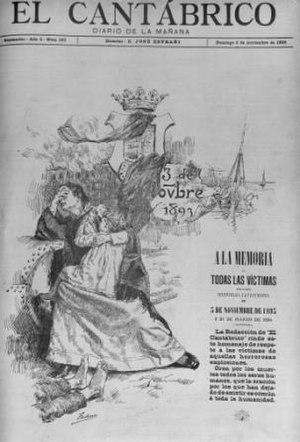
Mariano Pedrero est un dessinateur, peintre, affichiste et illustrateur espagnol.
Le Cabo Machichaco est un bateau à vapeur construit à Newcastle en 1882. La compagnie Ybarra l'acquiert en 1885 avec l'objectif de l'utiliser au service du cabotage entre Bilbao et Séville, dont la première escale est le port de Santander.